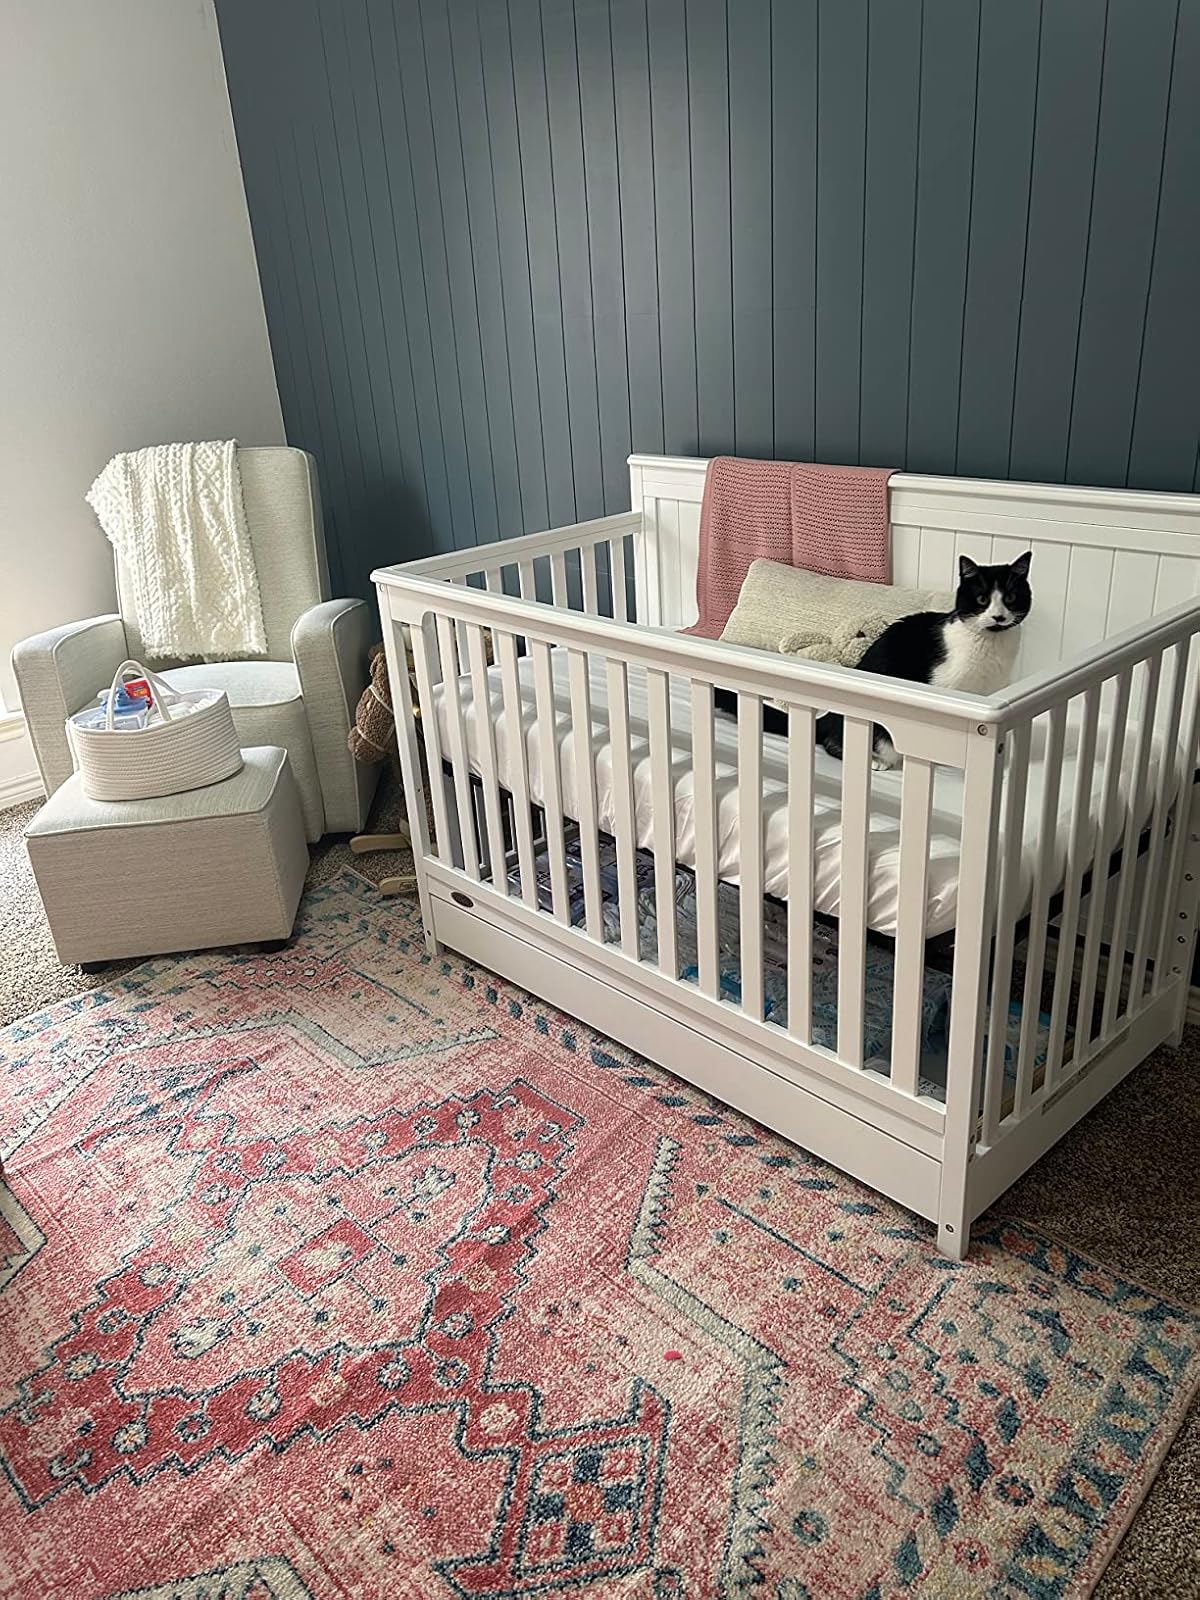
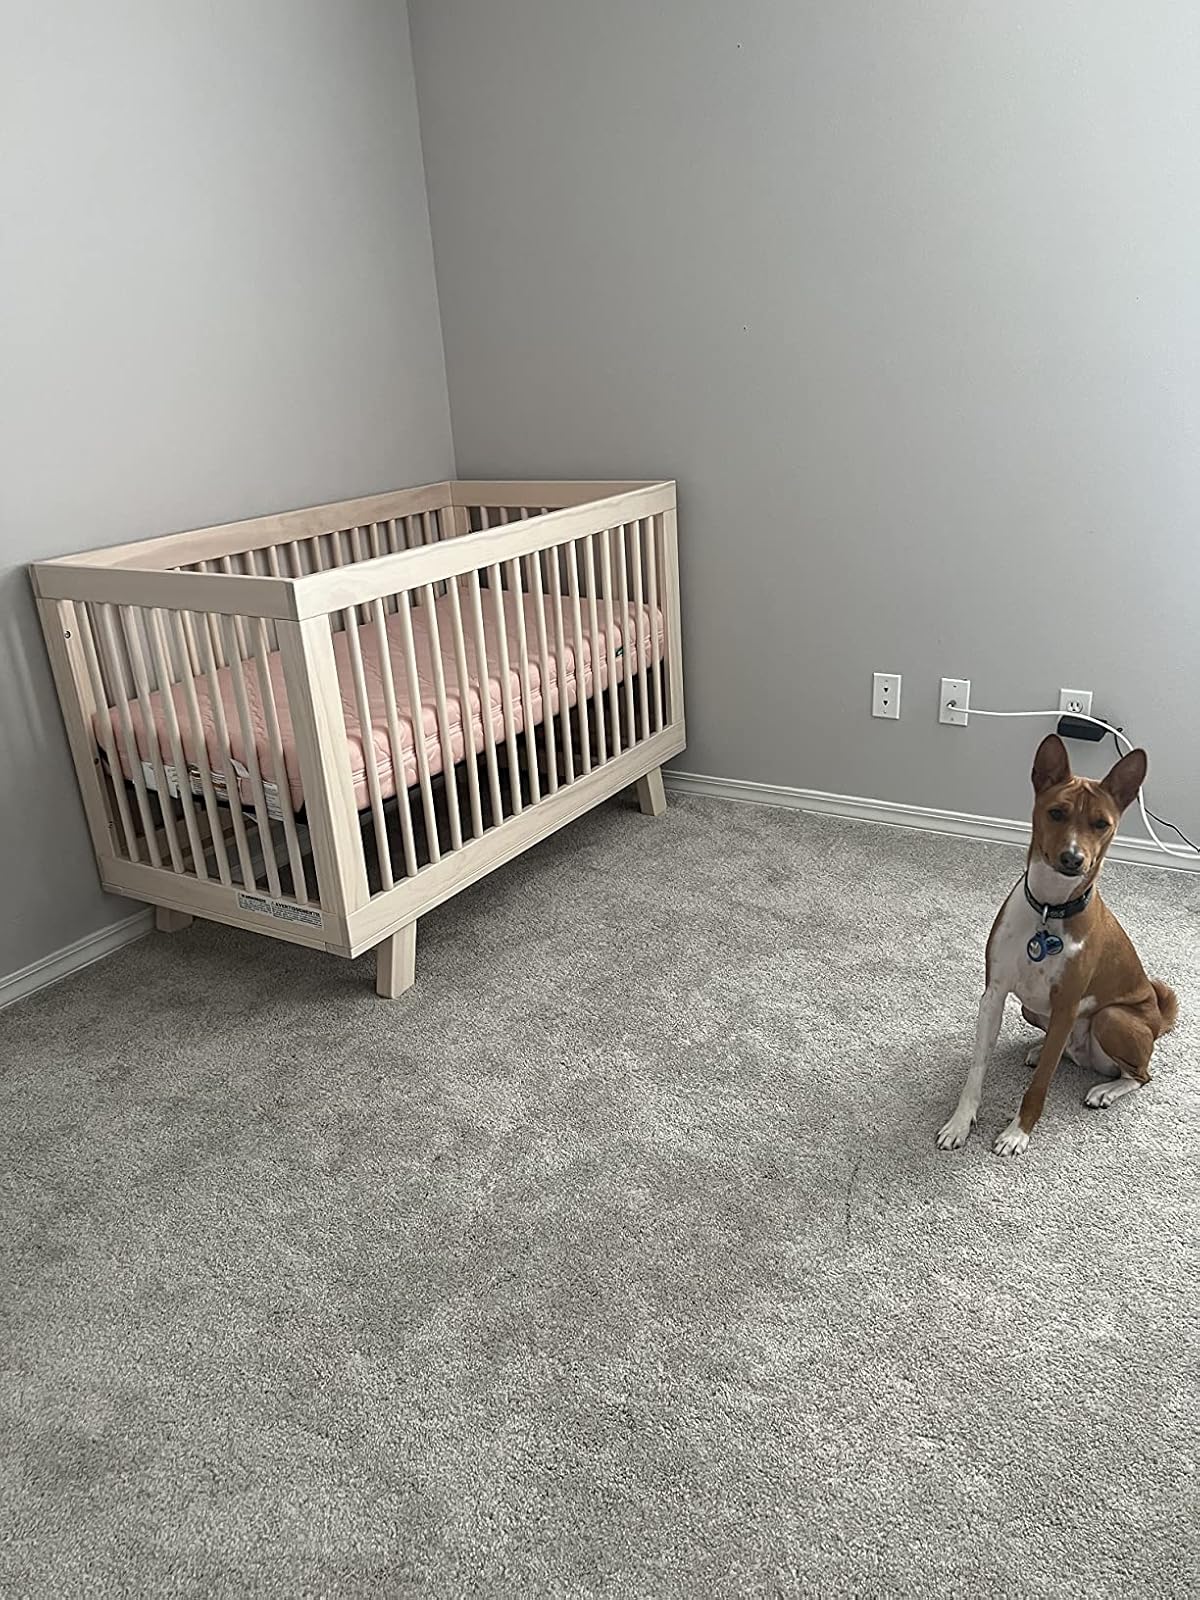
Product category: products_crib
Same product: no